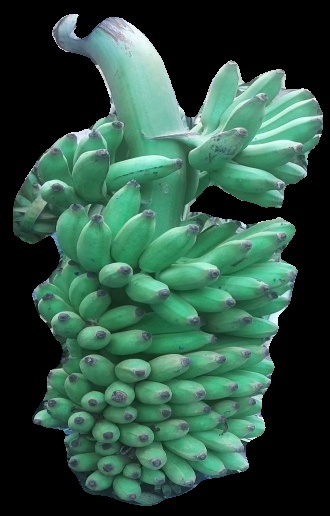
Variety: elakki-bale
Grade: grade1